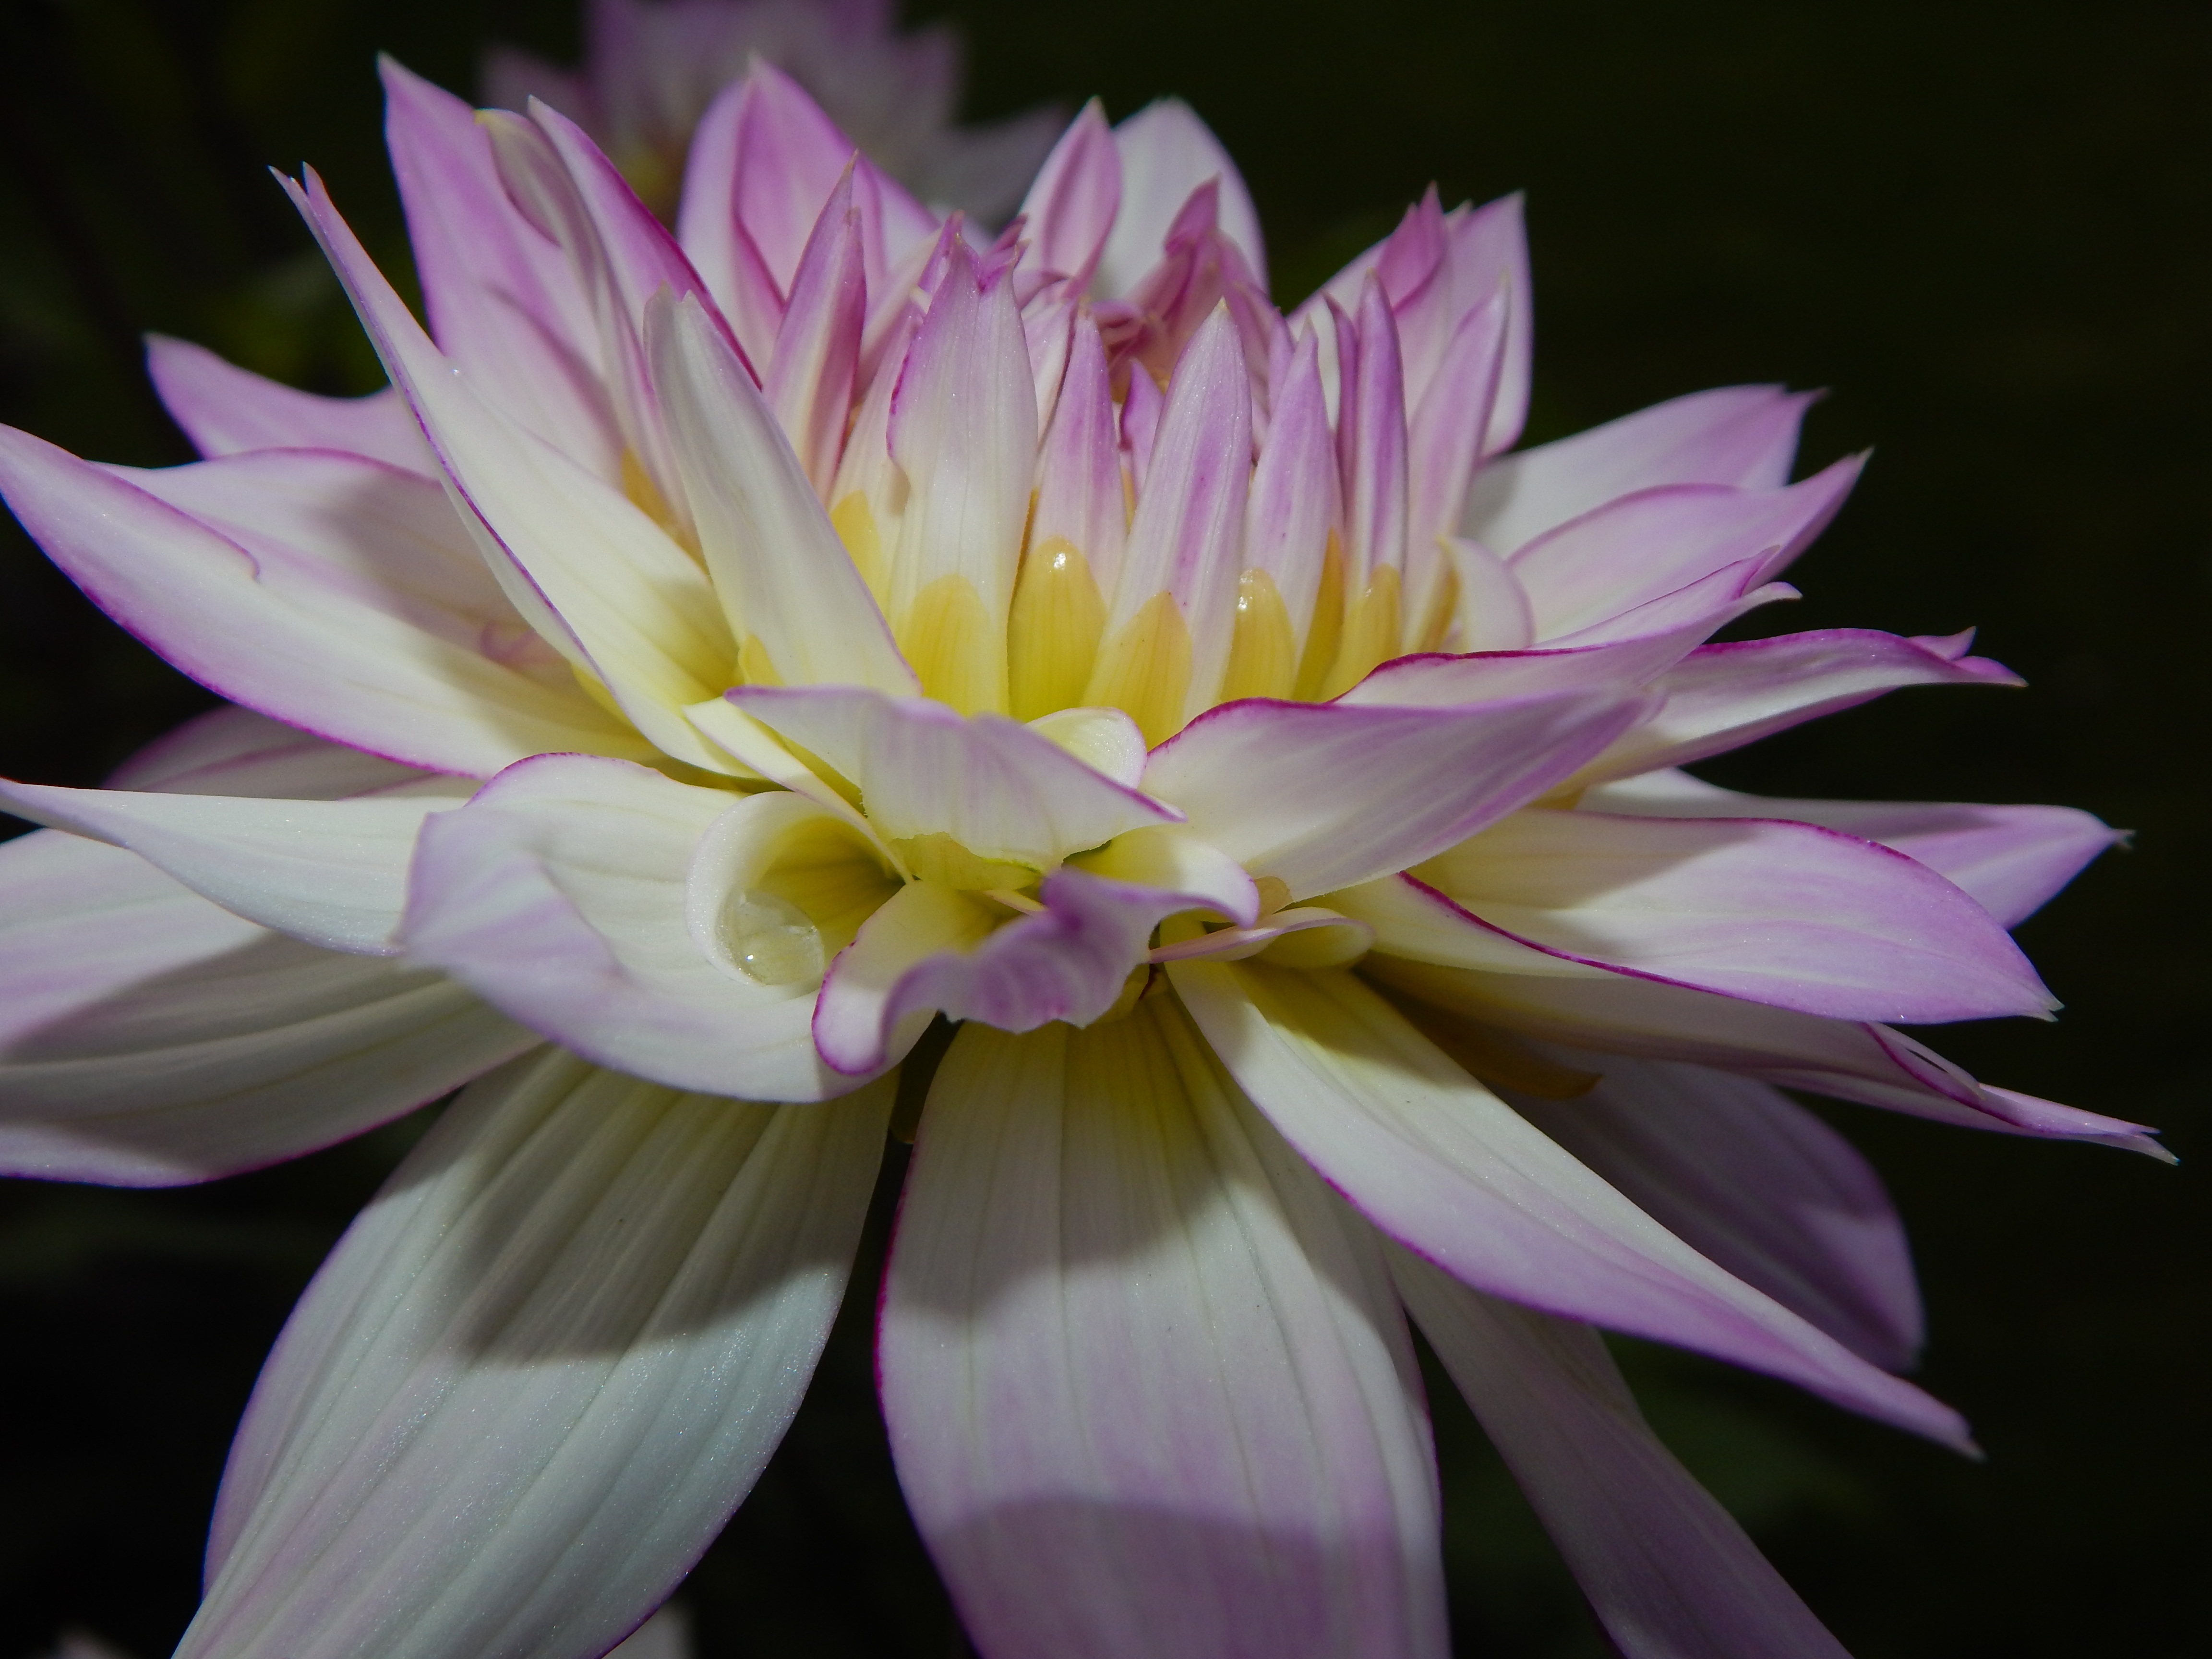
nature, blossom, plant, flower, petal, bloom, summer, garden, pink, close, sacred lotus, aquatic plant, flora, close up, dahlia, lotus, dahlia garden, macro photography, flowering plant, daisy family, pink dahlia, plant stem, land plant, lotus family, hedgehog cactus